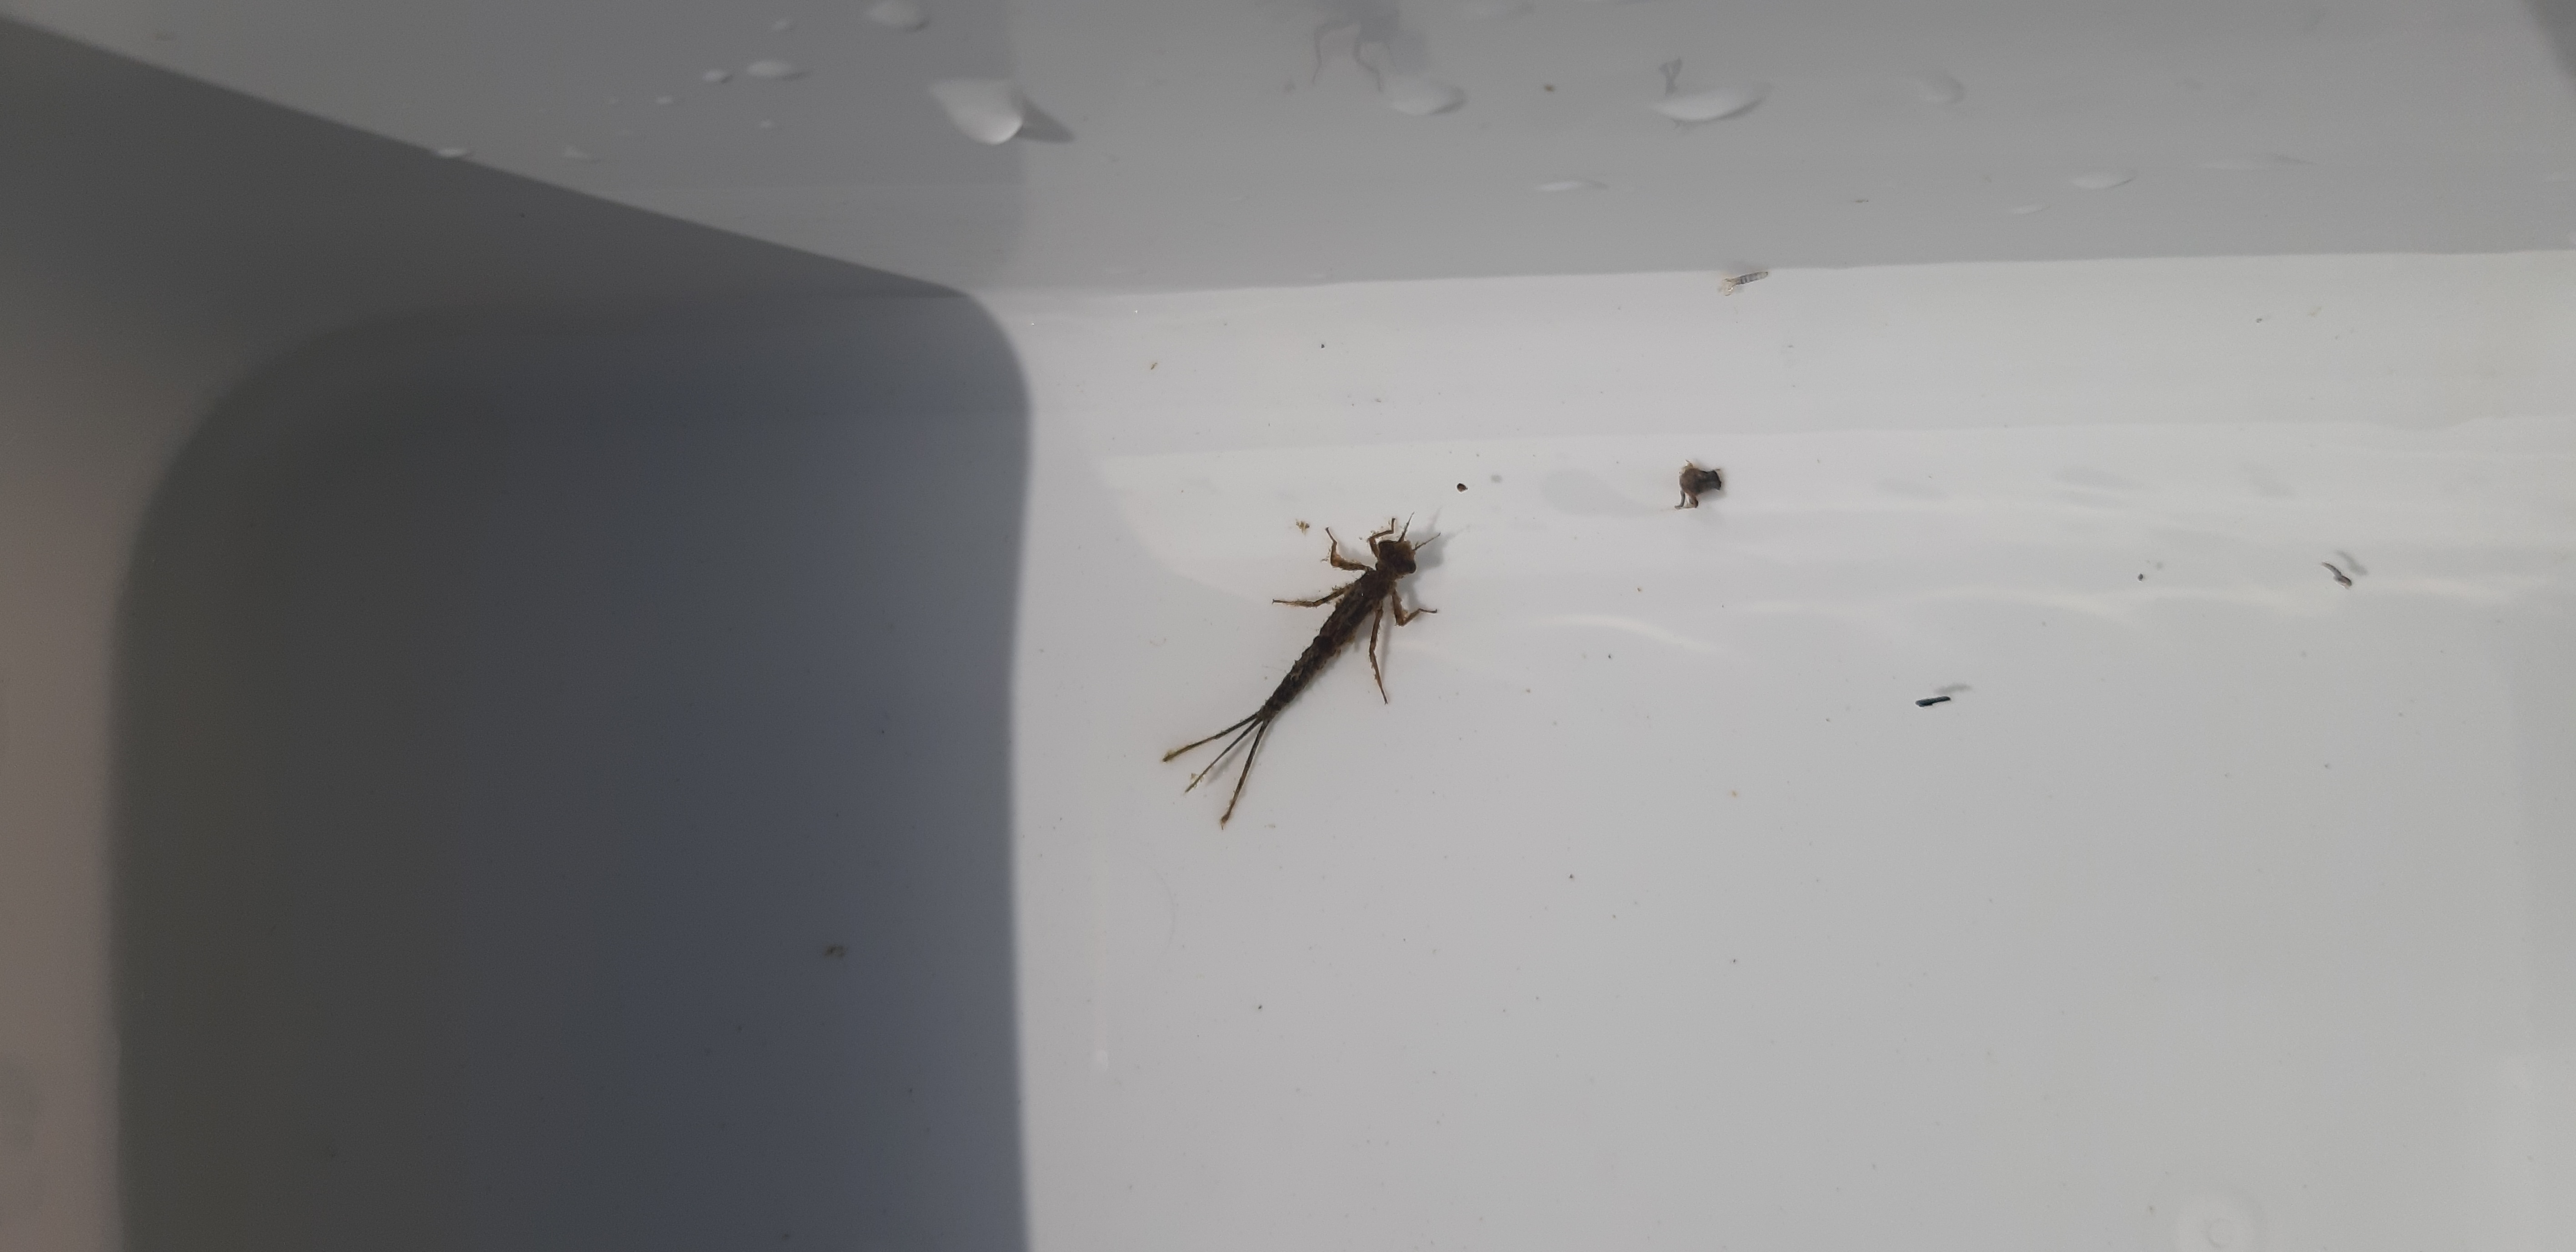
Macroinvertebrate group: damselflies